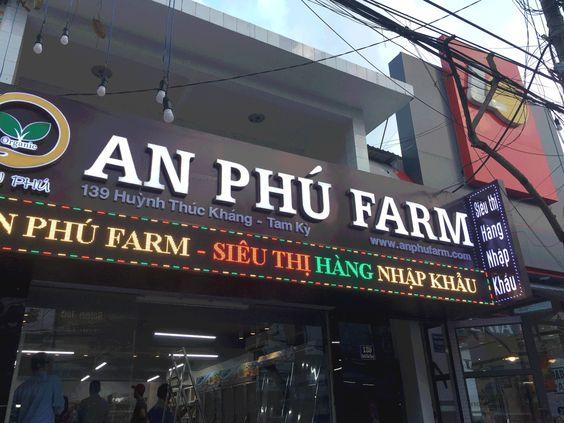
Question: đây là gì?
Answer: đây là một siêu thị hàng nhập khẩu